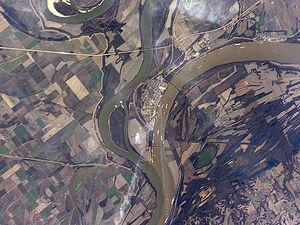
Notes américaines, en anglais American Notes for General Circulation, est le récit par Charles Dickens de son voyage en Amérique du Nord, avec son épouse, au cours de l'année 1842. Publié par Chapman & Hall dès octobre, avec des illustrations de Marcus Stone, ce petit ouvrage est en majeure partie fondé sur les lettres envoyées à John Forster tout au long du séjour. Les Dickens avaient quitté Liverpool le 3 janvier et étaient revenus le 7 juin, les cinq mois s'étant passés à visiter les grandes villes des États-Unis et, pendant un mois, celles du Canada, où ils avaient partout reçu un accueil triomphal de la part des autorités, des sommités littéraires et du public.
Cairo est une ville américaine située dans le comté d’Alexander, dans le sud de l’Illinois. Elle se trouve sur un site de confluence entre le Mississippi et l’Ohio. Cairo est le siège du comté d’Alexander.
Le Mississippi est un fleuve situé en Amérique du Nord traversant la partie centrale des États-Unis. Il coule du nord du Minnesota au golfe du Mexique et son cours a une orientation méridienne. Le Mississippi a une longueur de 3 780 km : seul l'un de ses affluents, le Missouri, est plus long en Amérique du Nord. La longueur cumulée de ces deux cours d'eau, qui dépasse les 6 800 km, et la superficie du bassin versant font du Mississippi l'un des fleuves les plus importants du monde et du Missouri-Mississippi l'un des bassins fluviaux les plus grands du monde. Pendant l'époque précolombienne, le Mississippi constitue déjà une voie de navigation dont le cours supérieur est appelé par les Ojibwés misi-ziibi, qui signifie « grand fleuve », repris en 1666 en français sous la forme Messipi. Supervisé par la Mississippi Valley Division et une commission fédérale créée en 1879, le fleuve reste encore aujourd'hui un élément fondamental de l'économie et de la culture américaine.